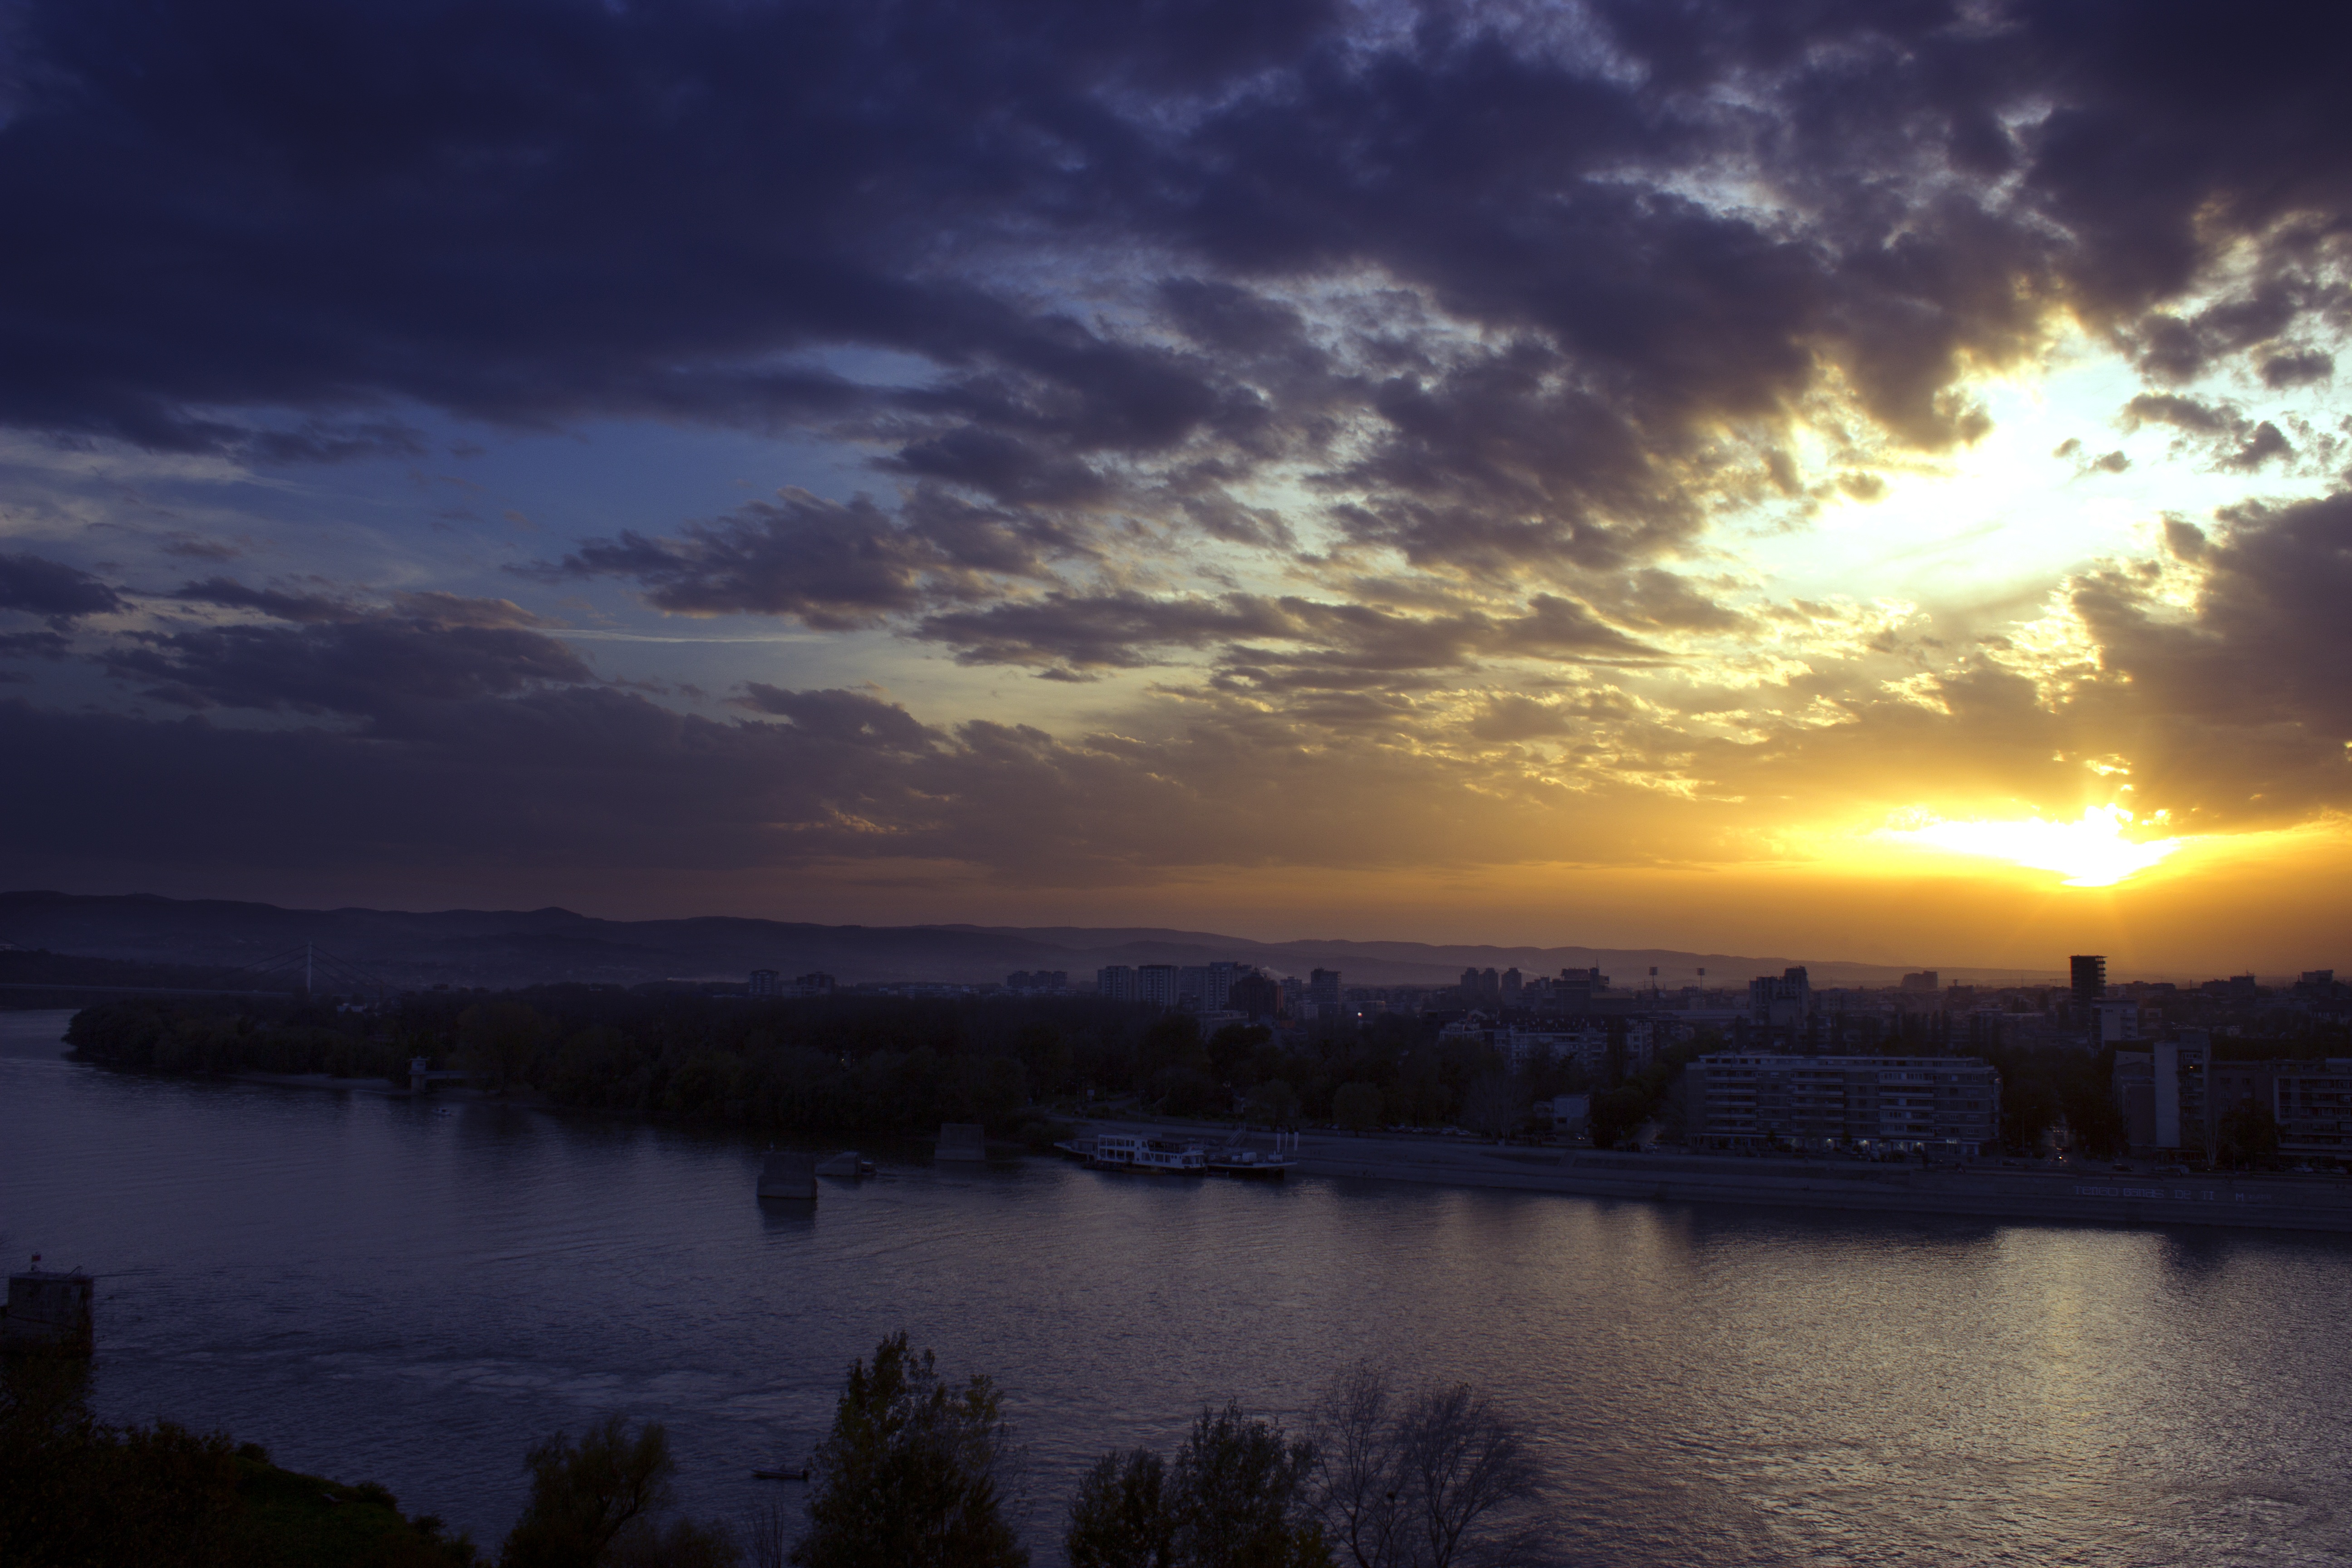
sea, horizon, cloud, sky, sun, sunrise, sunset, sunlight, morning, lake, view, dawn, city, atmosphere, urban, river, cityscape, panorama, tourist, travel, dusk, europe, evening, reflection, blue, tourism, outside, european, loch, afterglow, atmospheric phenomenon